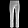
Label: Trouser